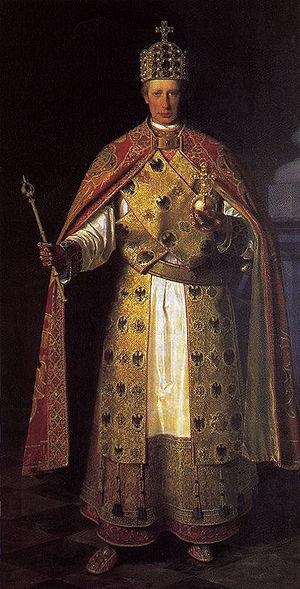
La couronne du Saint-Empire était depuis le haut Moyen Âge la couronne des rois et empereurs du Saint-Empire romain germanique. À partir de l’avènement de Conrad II, la plupart des souverains germaniques l'ont ceinte. Outre le crucifix de l'Empire, l’épée impériale et la Sainte lance, cette couronne fut le principal bijou des regalia du Saint-Empire. Lors de la cérémonie du couronnement, l'archevêque de Mayence remettait solennellement au nouveau monarque le sceptre et l’orbe. Ainsi la couronne et le cabochon disparu qui l'ornait, appelé « Orphanus », devint-elle le symbole du pouvoir des rois : un couronnement sans ces insignes était généralement considéré comme illégitime. Il n'est pas jusqu'à la fonction religieuse du monarque qui ne fut symbolisée par des miniatures gravées sur cette couronne.